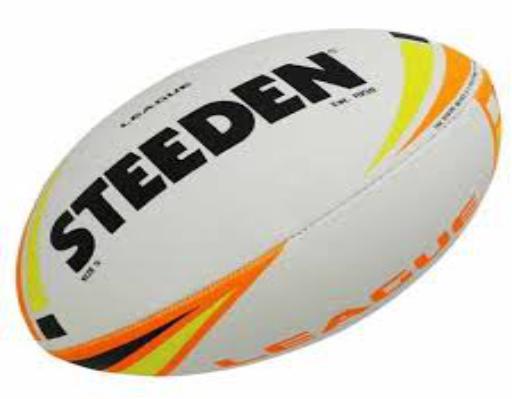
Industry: Sports